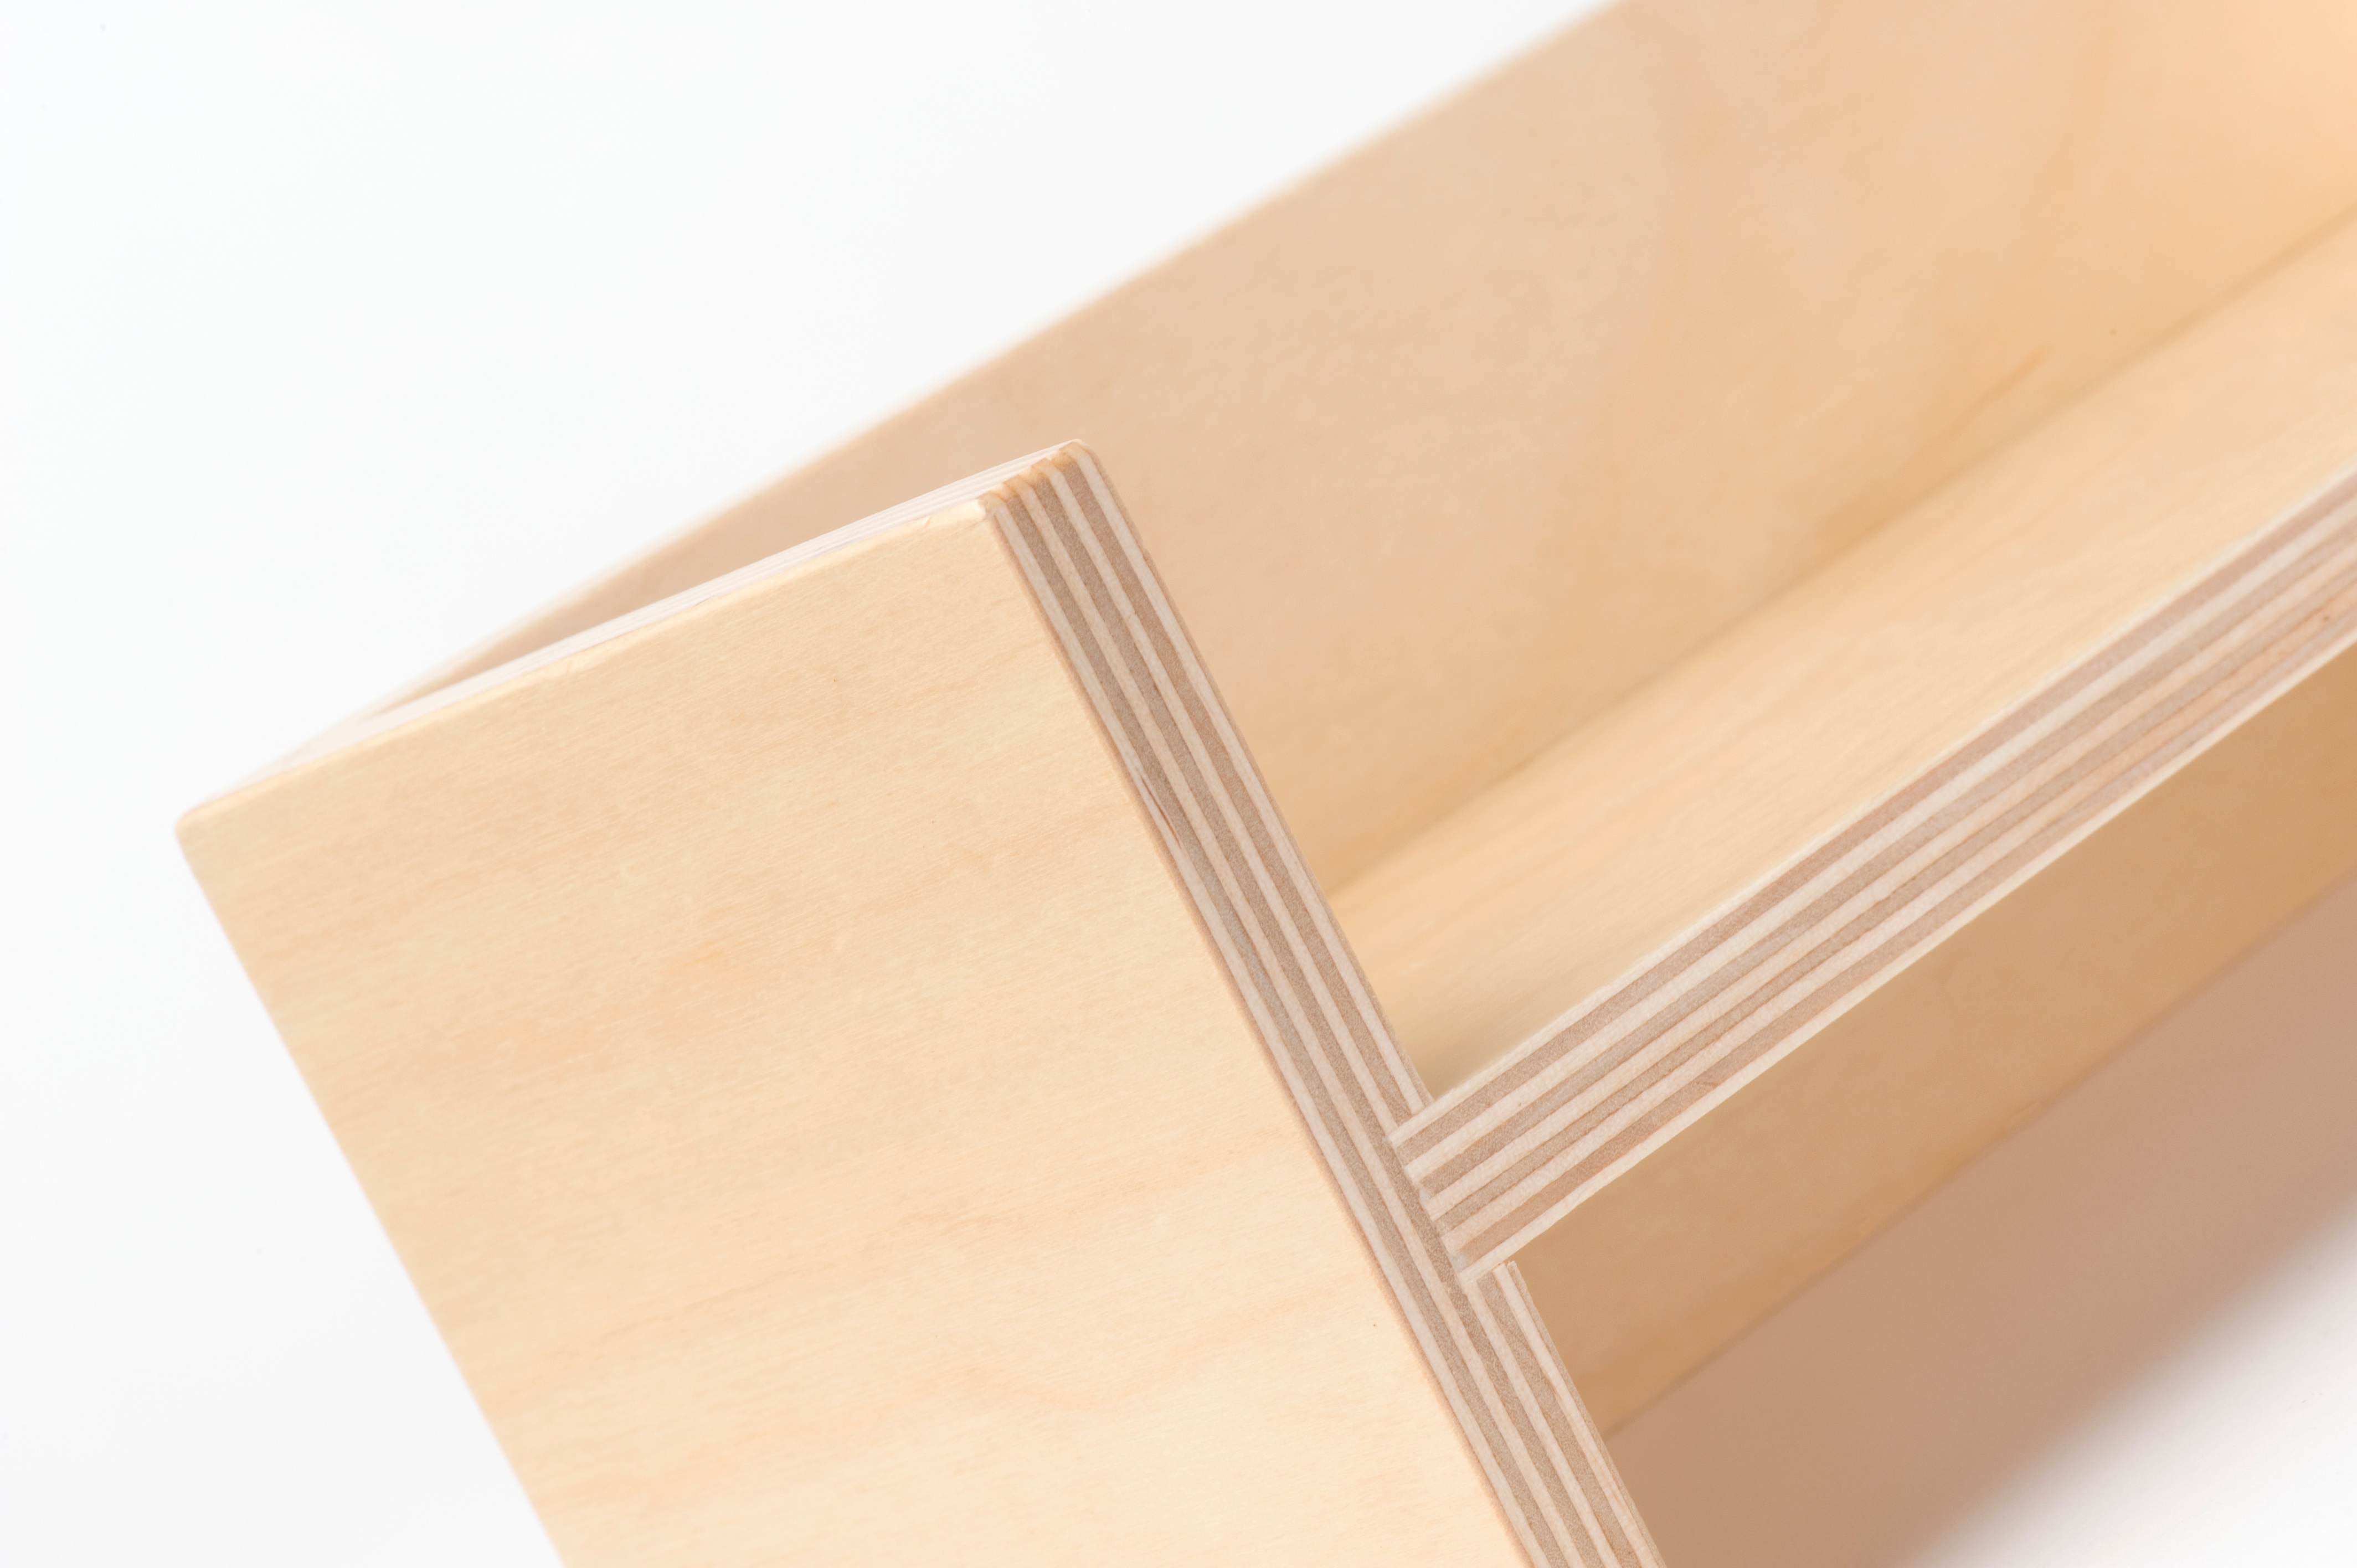
wood, box, furniture, paper, rectangle, molding, plywood